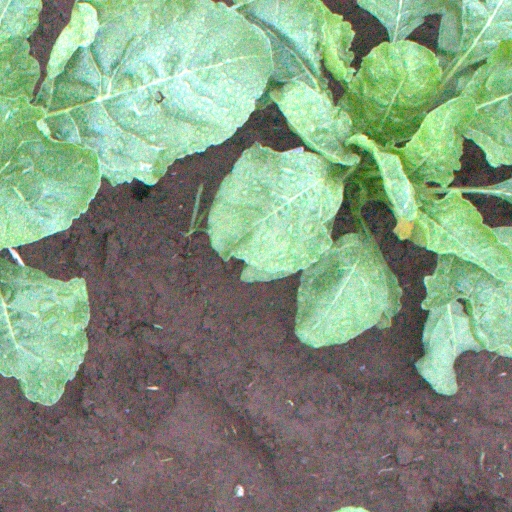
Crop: sugar beet